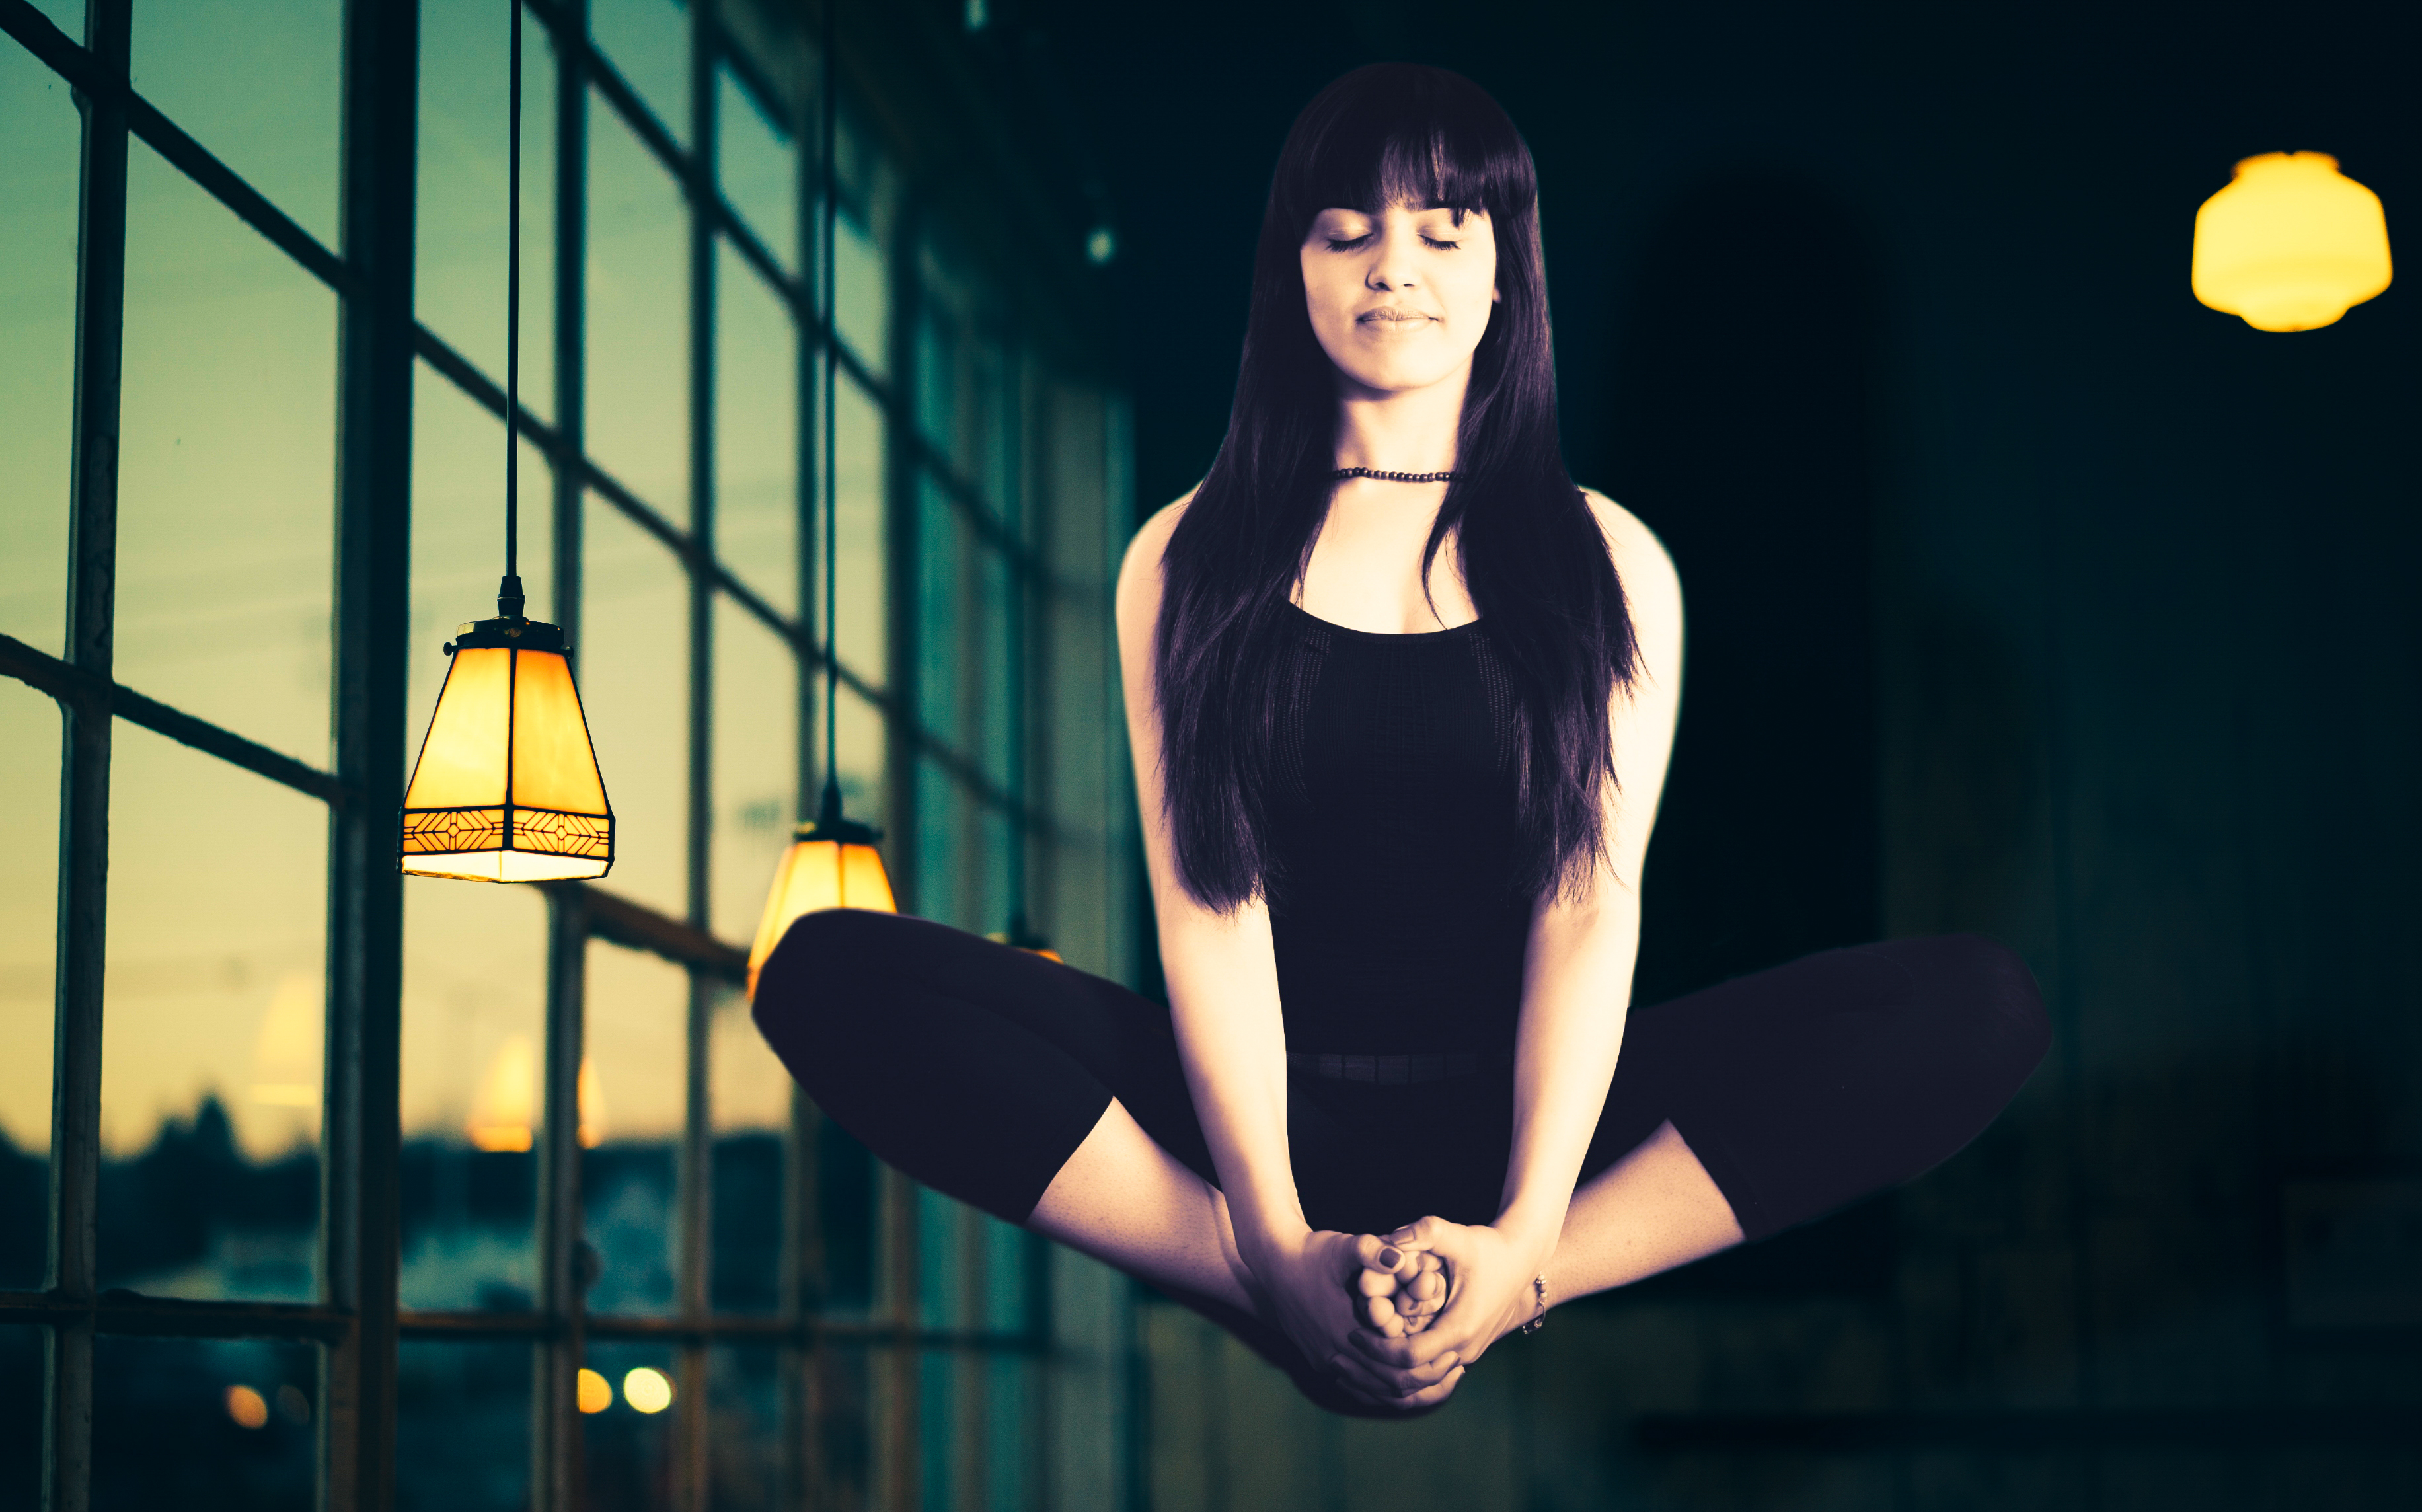
meditation, spiritual, woman, yoga, meditating, healthy, zen, spirituality, peace, calm, relaxation, wellness, relax, pose, body, yoga meditation, meditate, peaceful, harmony, position, soul, spirit, mind, energy, healing, black hair, beauty, standing, lighting, arm, leg, shoulder, joint, human leg, human body, flash photography, photography, sitting, physical fitness, thigh, knee, neck, elbow, hip